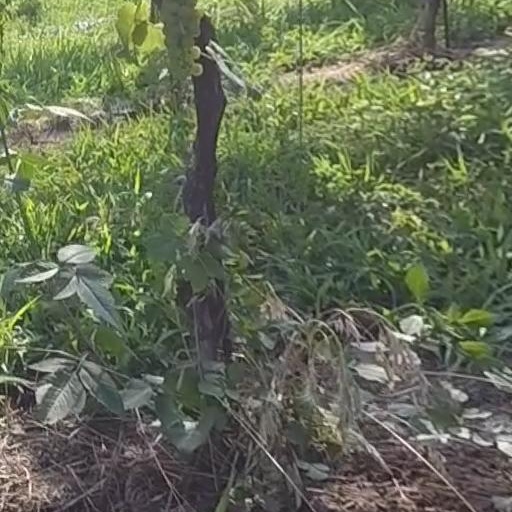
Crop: grape